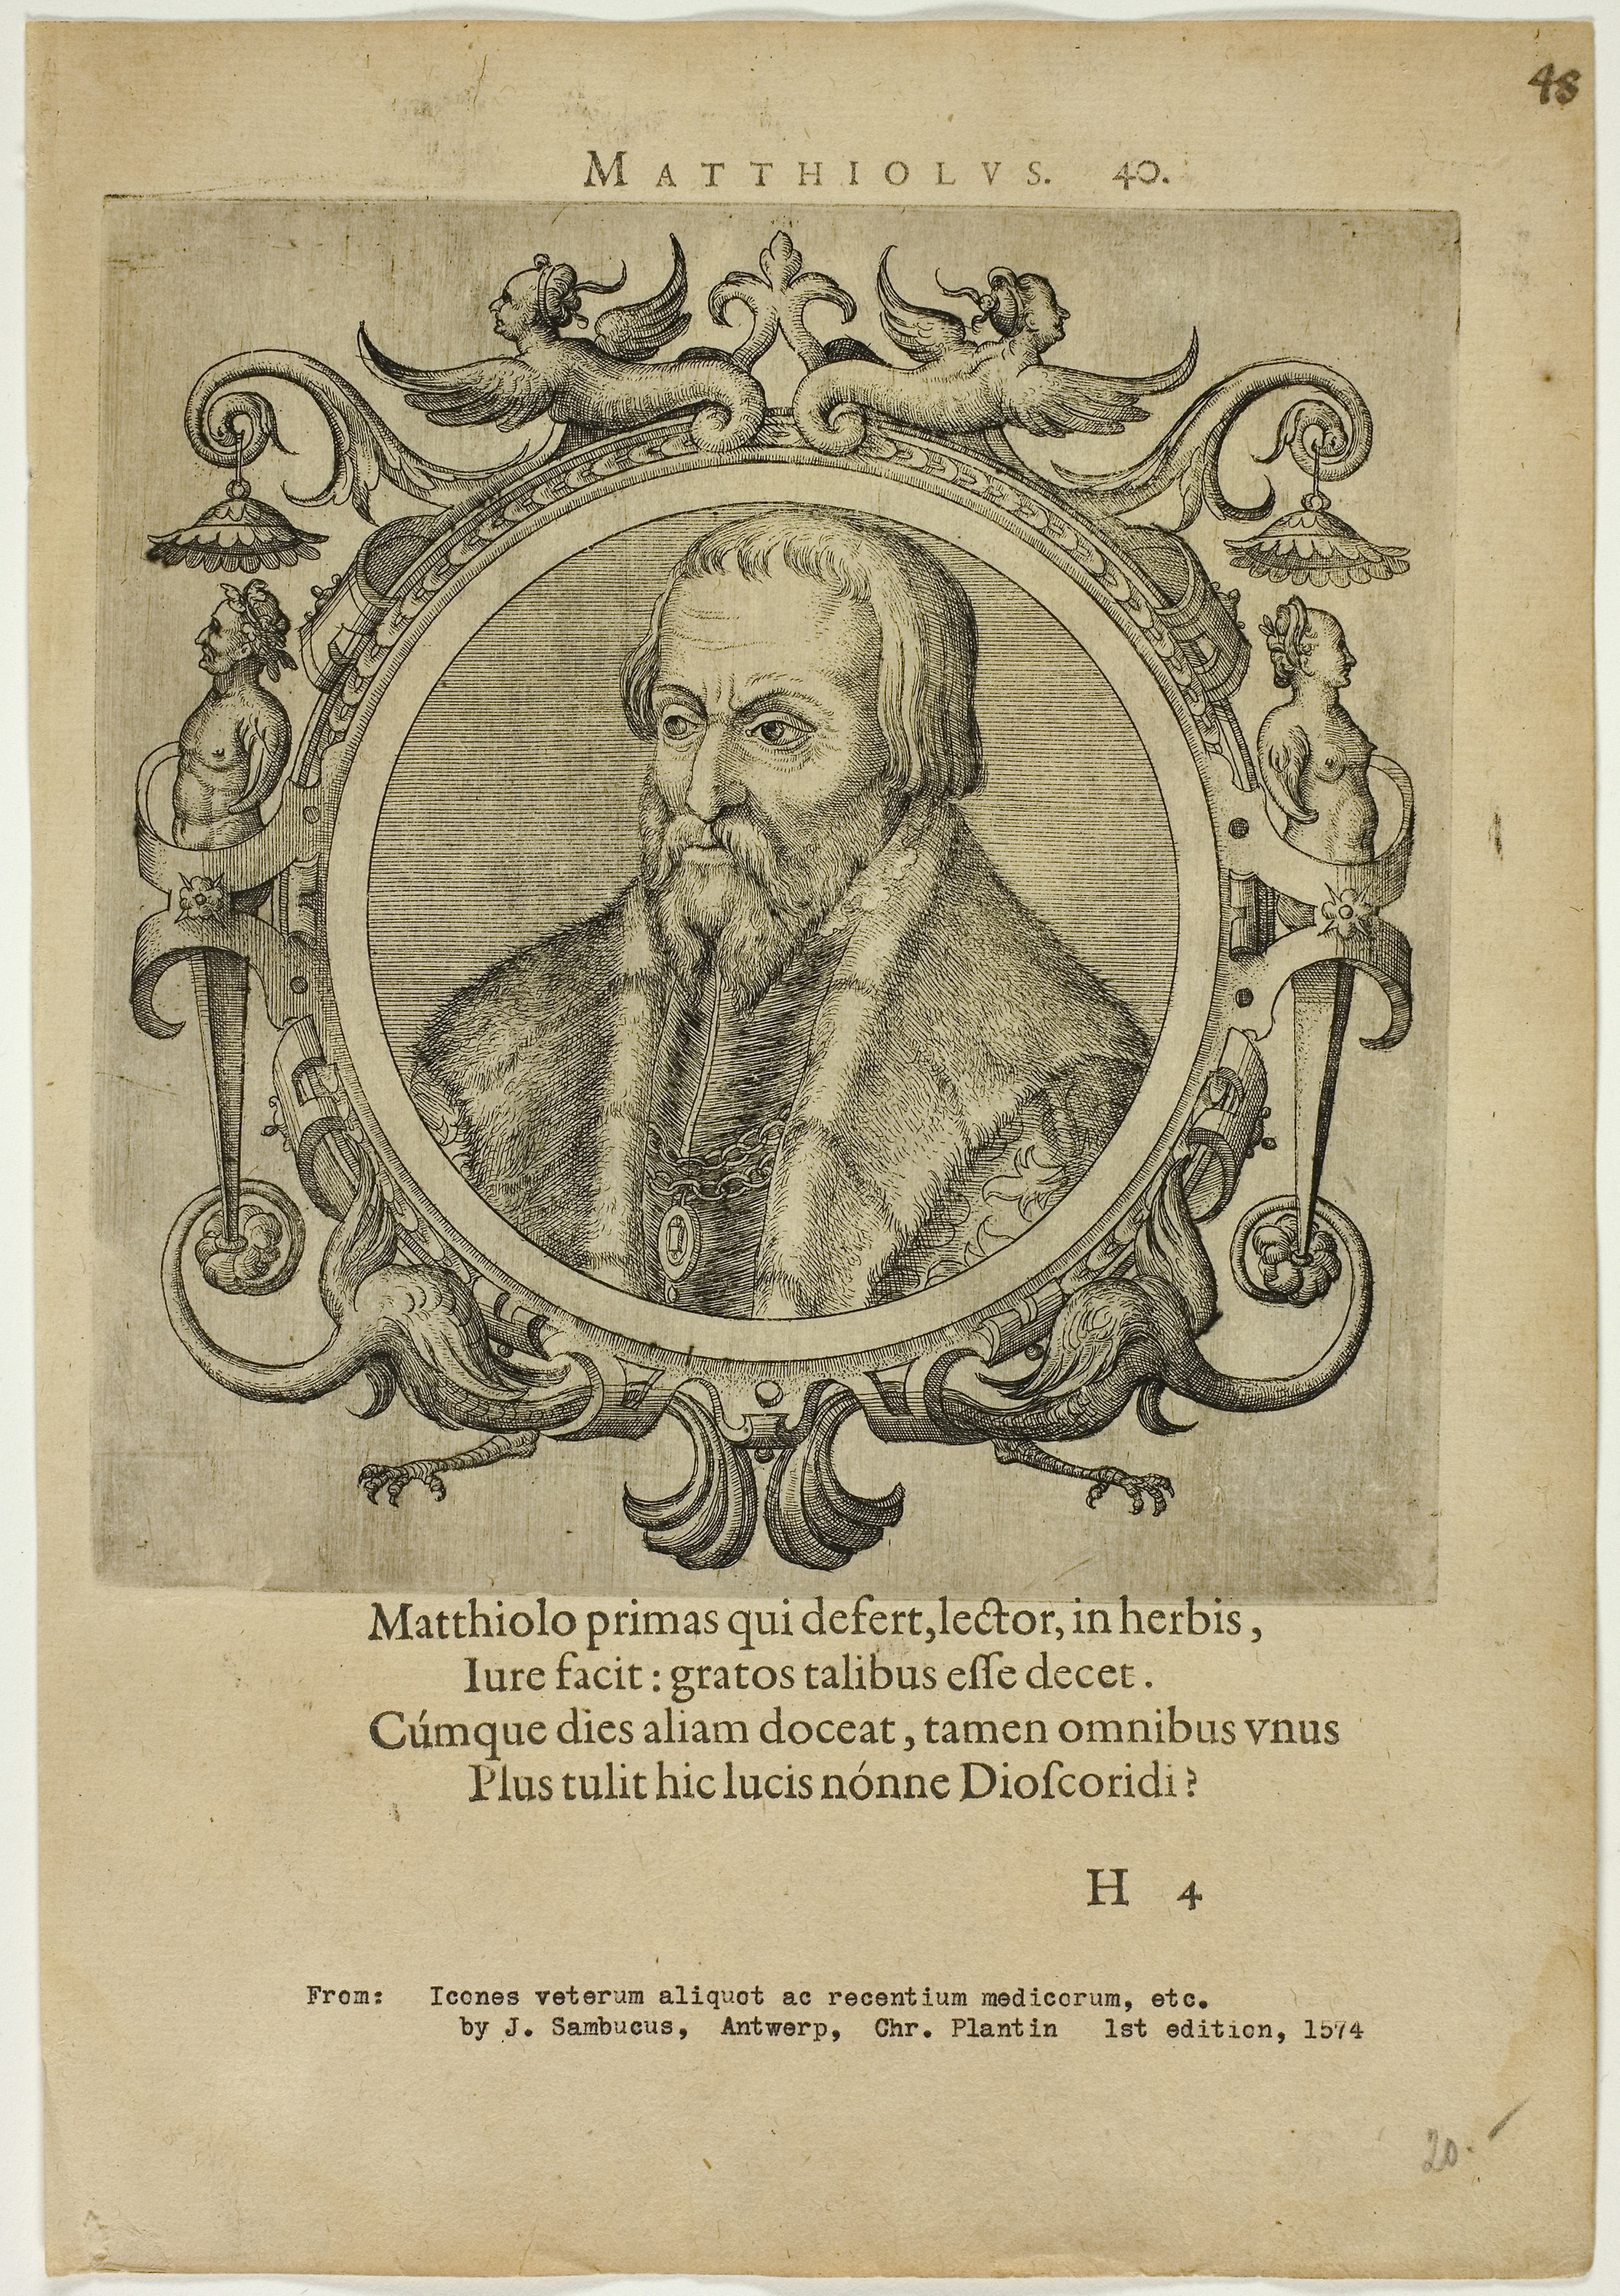
text, history, font, art, illustration, paper, artwork